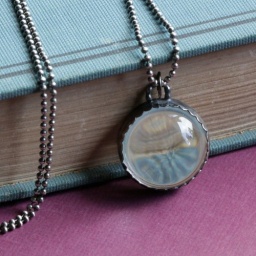
a fun fish eye acrylic cabocon surrounded in scalloped sterling silver bezel.